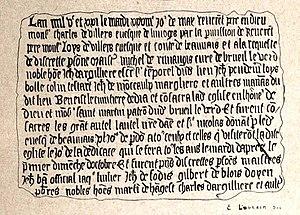
Plaque commémorative de la 2e consécration en 1521, transcription par Ernest Laurain.
L'église Saint-Martin est une église catholique paroissiale située à Breuil-le-Vert, dans le département de l'Oise, en France. C'est une église atypique composée d'une large nef unique ouvrant à l'est sur les deux vaisseaux d'un grand chœur au chevet plat, et d'une chapelle avec abside à pans coupés au sud des deux premières travées du chœur. De l'église primitive de la fin du XIᵉ siècle, subsistent encore les grandes arcades bouchées au sud de la nef, également visibles depuis l'extérieur en raison de la démolition du bas-côté sud au début du XIXᵉ siècle, où à une époque antérieure. Pour le reste, la nef date du début du XVIᵉ siècle, mais n'a reçu sa configuration actuelle, avec des voûtes d'ogives en briques et plâtre, qu'en 1870 / 1872. Le chœur est en revanche un complexe assez homogène de la première moitié du XIIIᵉ siècle, qui ne compte qu'un unique niveau d'élévation, mais se prévaut d'une architecture gothique de bon niveau. La deuxième travée du sud sert de base au clocher en bâtière, qui représente l'élément le plus intéressant à l'extérieur. Les deux dernières travées des deux vaisseaux présentent des supports amincis, et forment un chœur-halle carré.